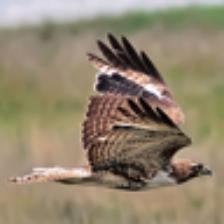
Label: NonHuman